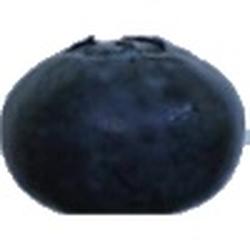
Label: Blueberry